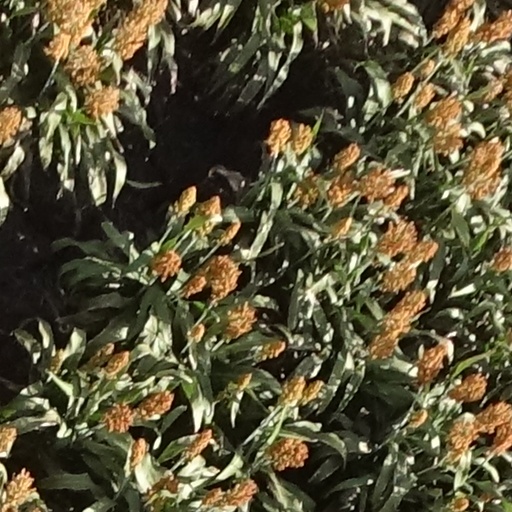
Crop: sorghum